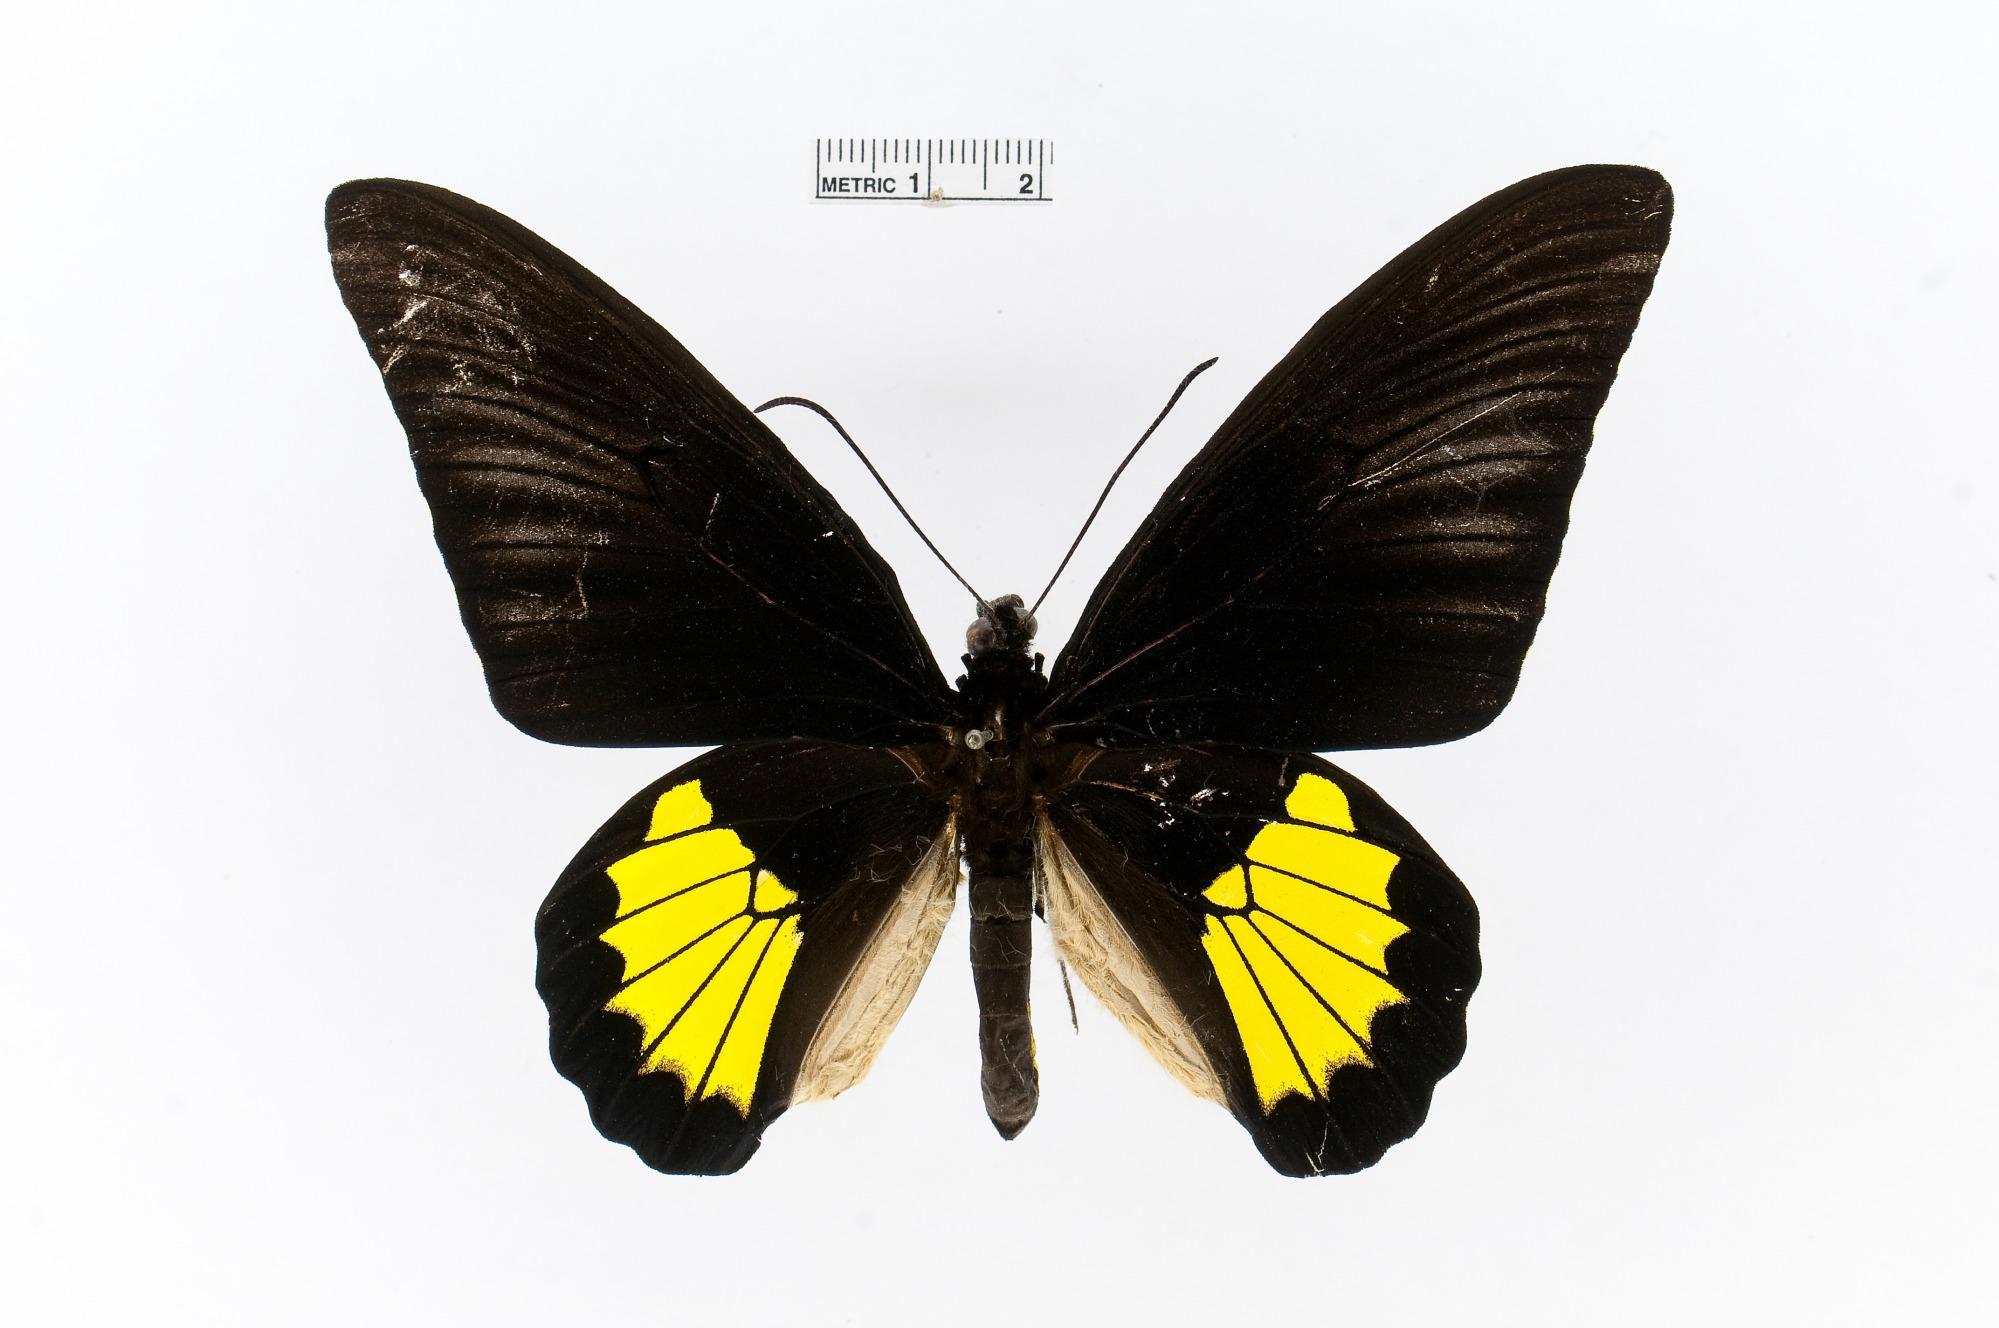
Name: Troides reideli
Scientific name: Troides reideli
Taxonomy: Animalia, Arthropoda, Insecta, Lepidoptera, Papilionidae, Papilioninae